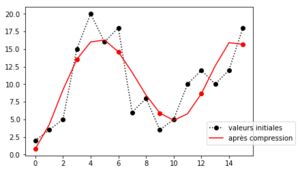
Compression de courbe
La compression de courbe est une méthode de compression de données utilisée pour le stockage ou la transmission de données. Elle est réalisée en substituant à la courbe une expression analytique. Les paramètres de l'expression analytique sont alors utilisés pour représenter la courbe.